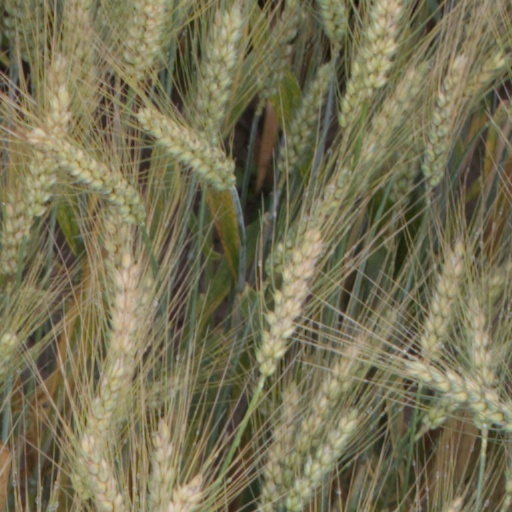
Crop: wheat